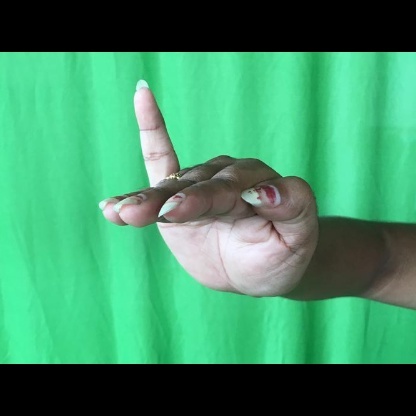
Mudra: Hamsapaksha